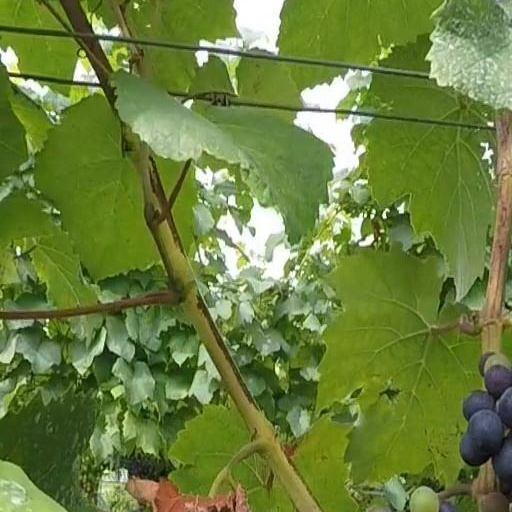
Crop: grape